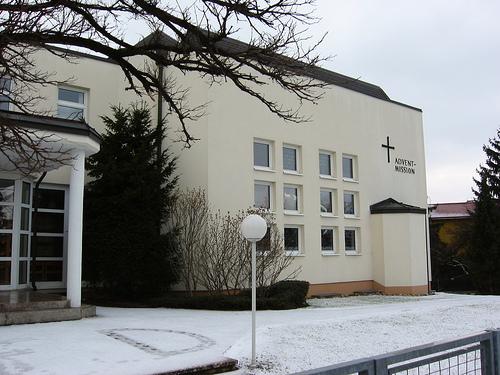
Weather: snow or frosty